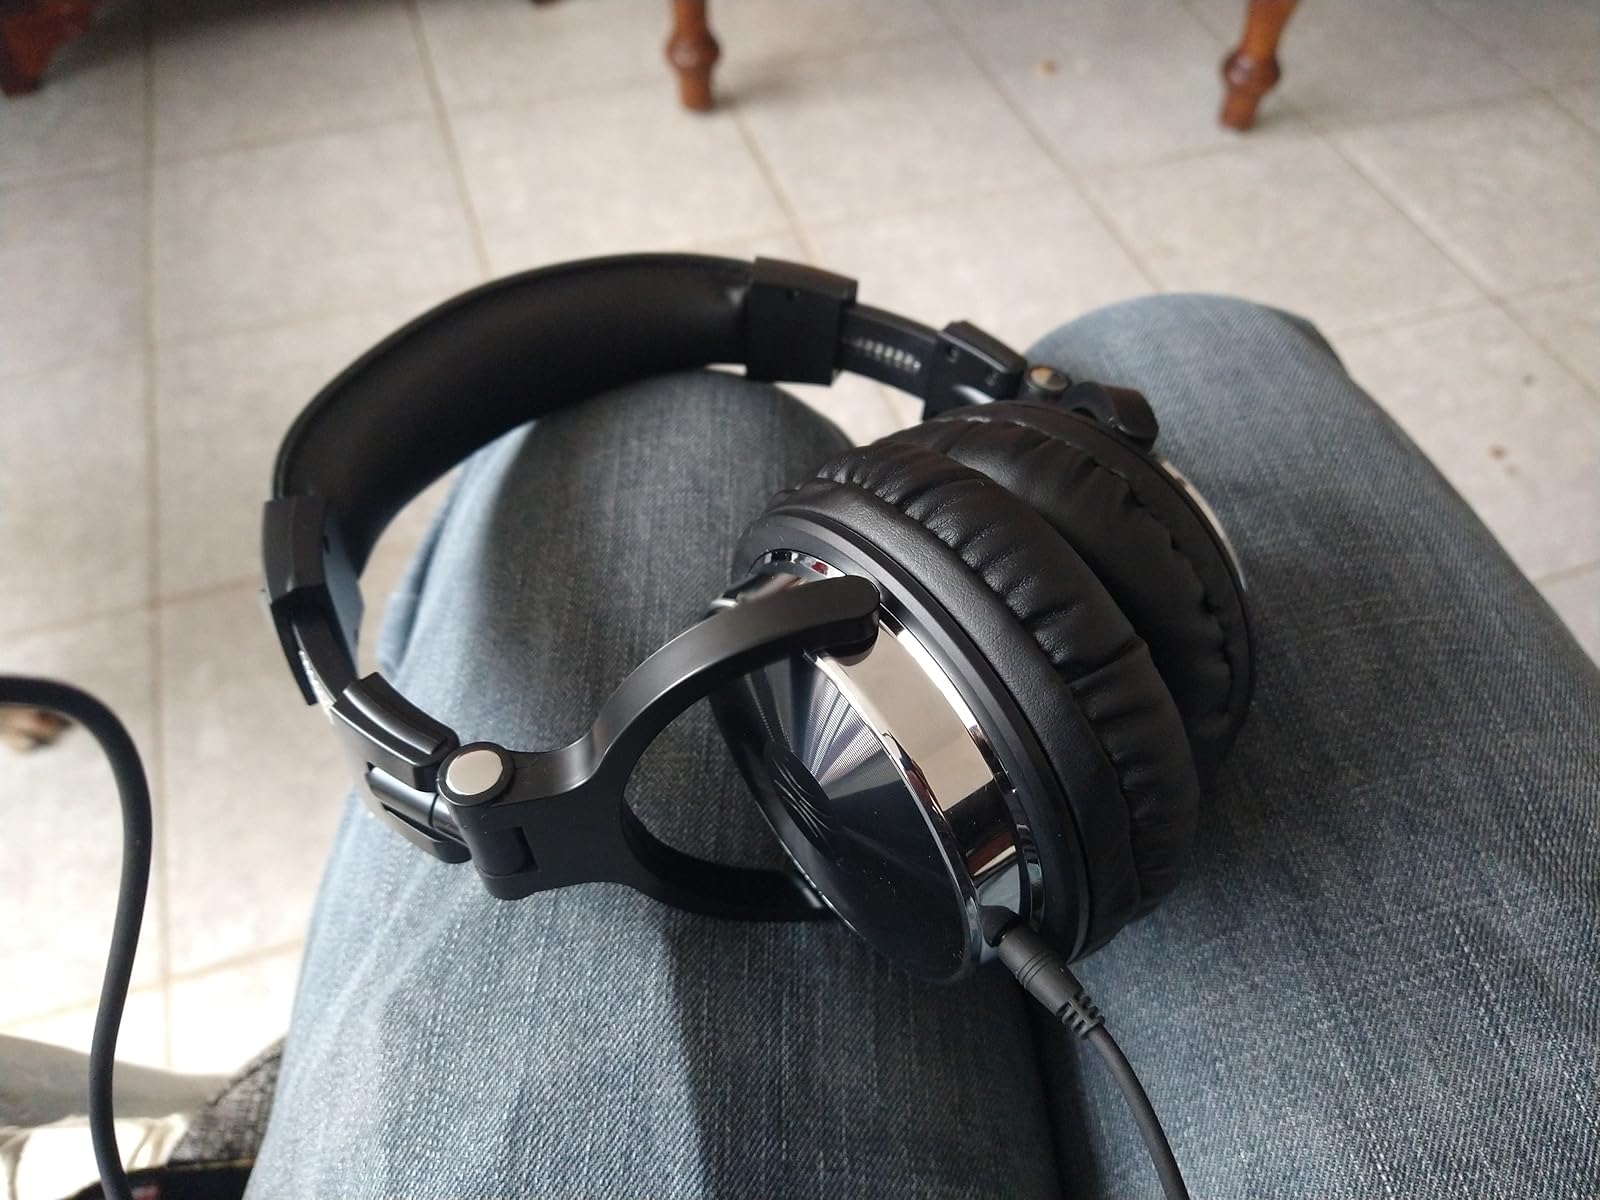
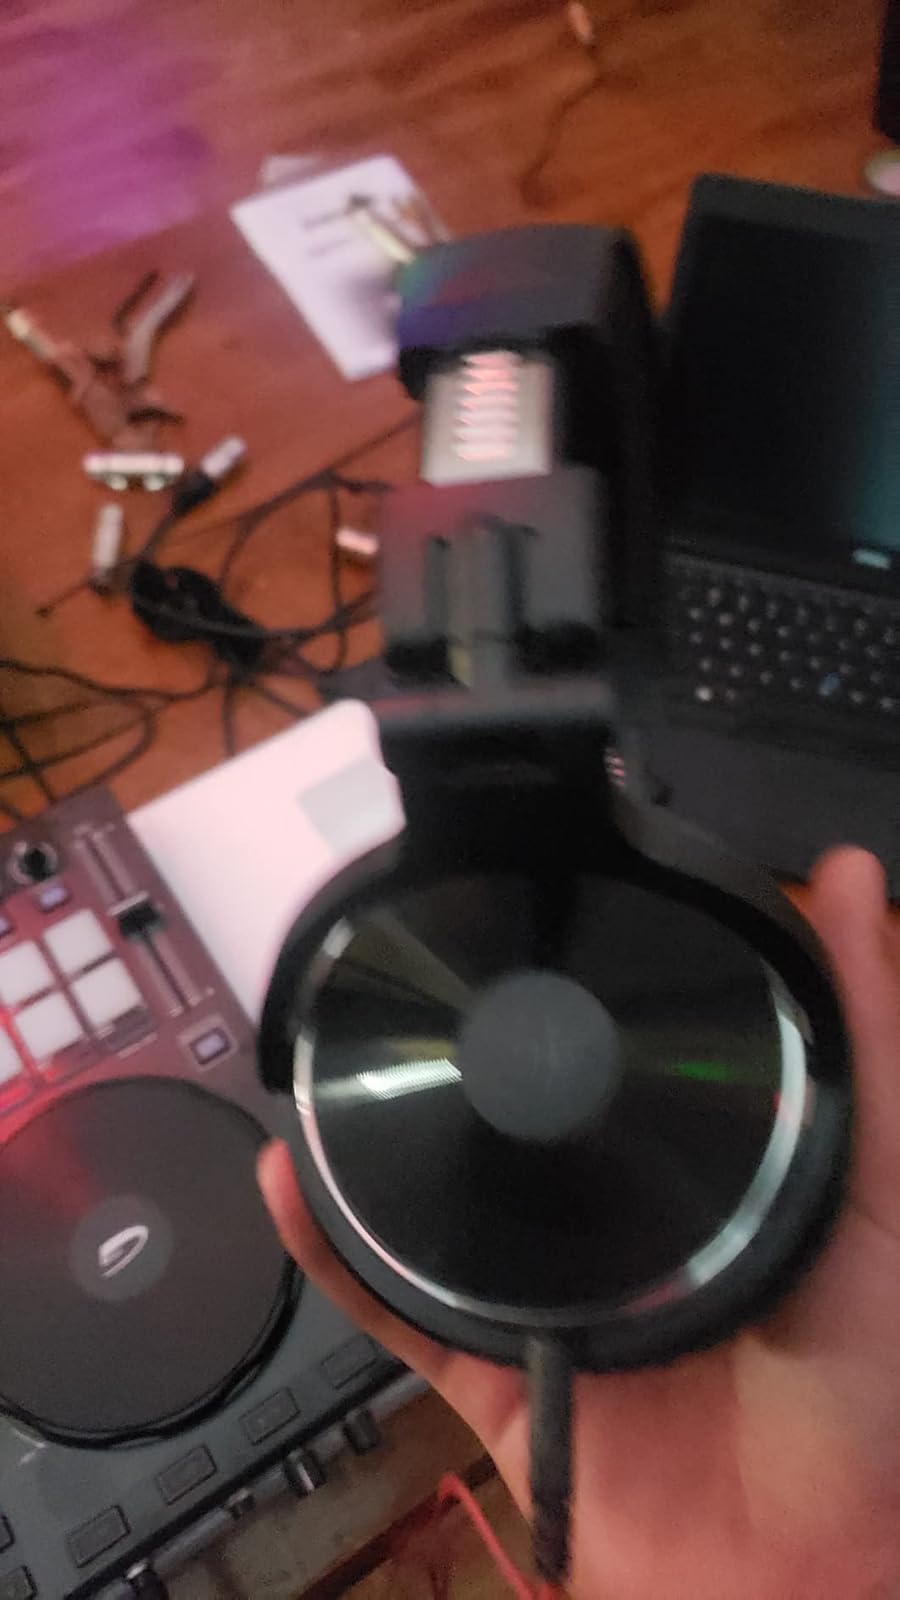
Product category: headphones
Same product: yes